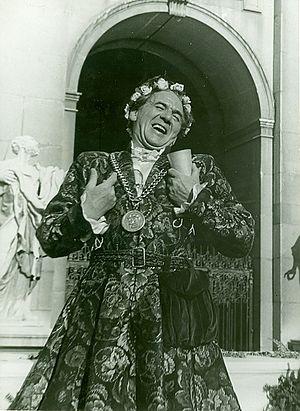
Attila Hörbiger est un acteur autrichien qui fut sympathisant nazi sous le troisième Reich.